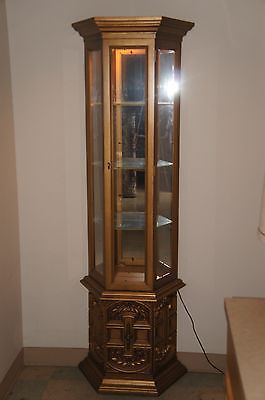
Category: cabinet